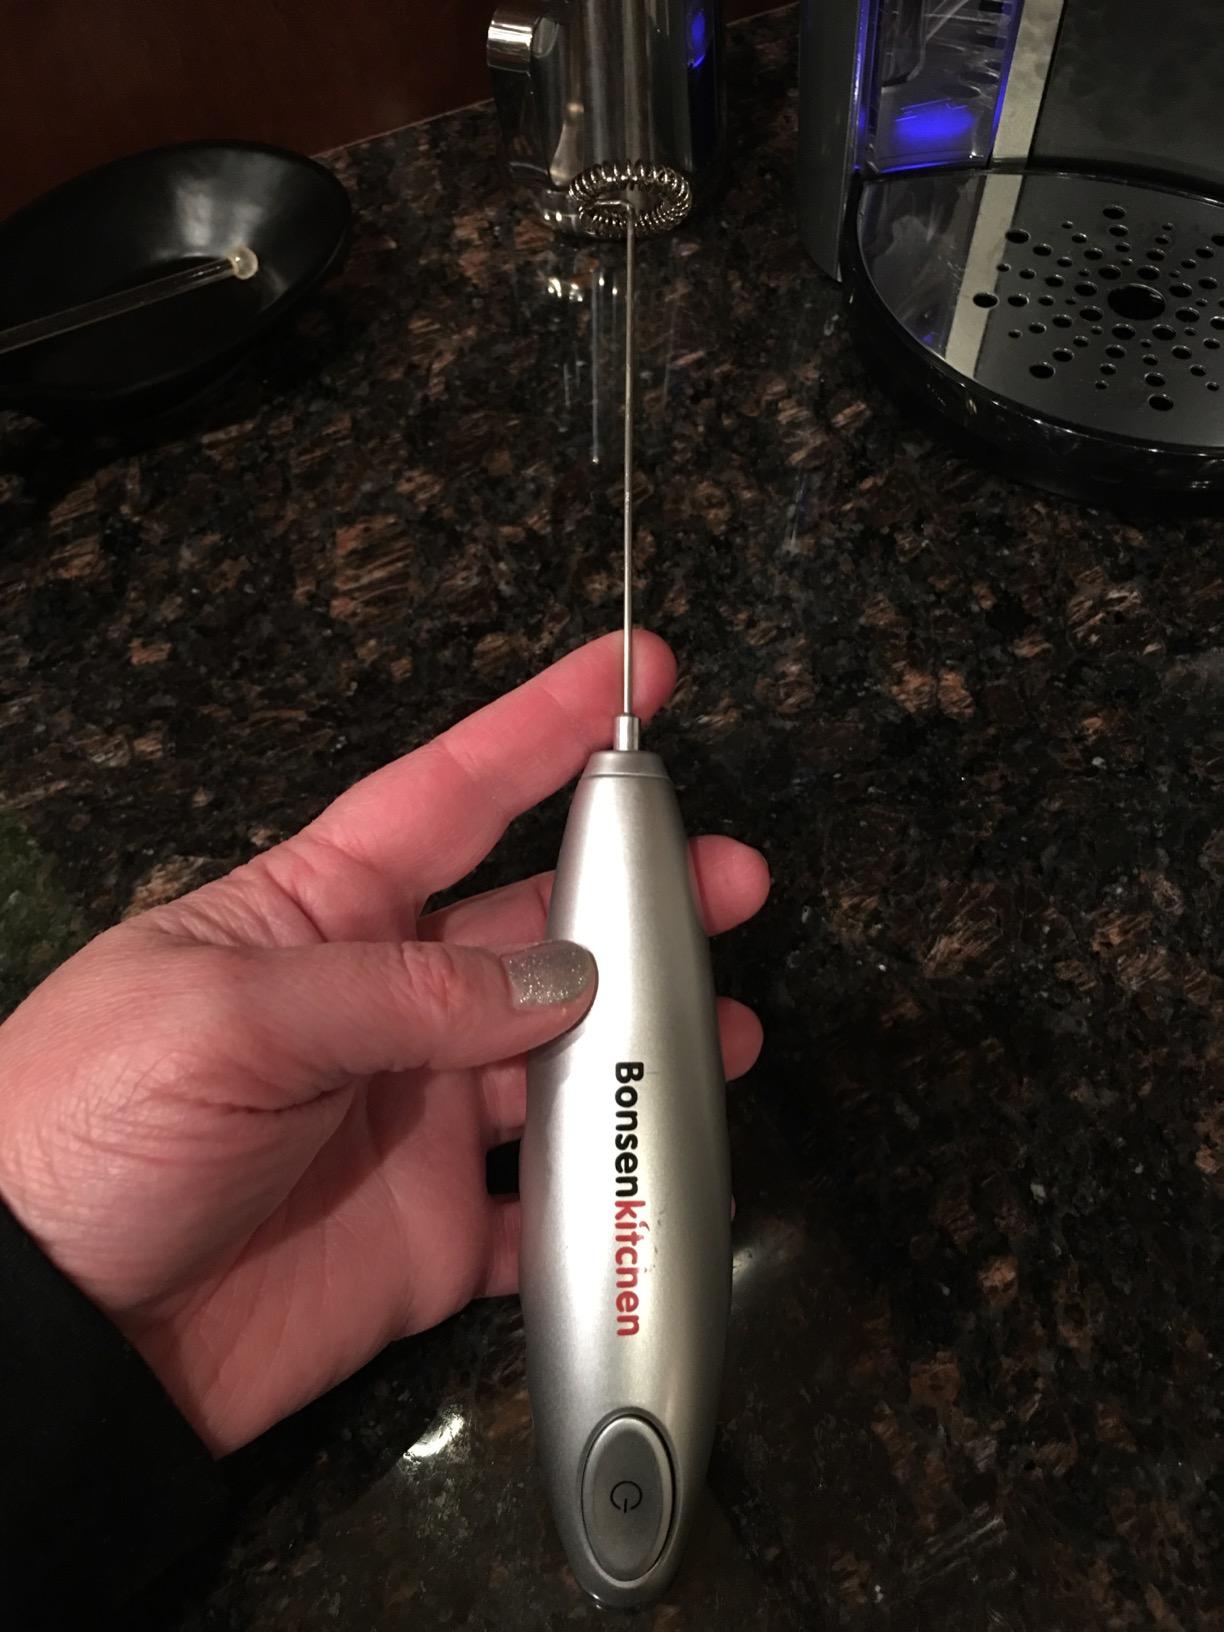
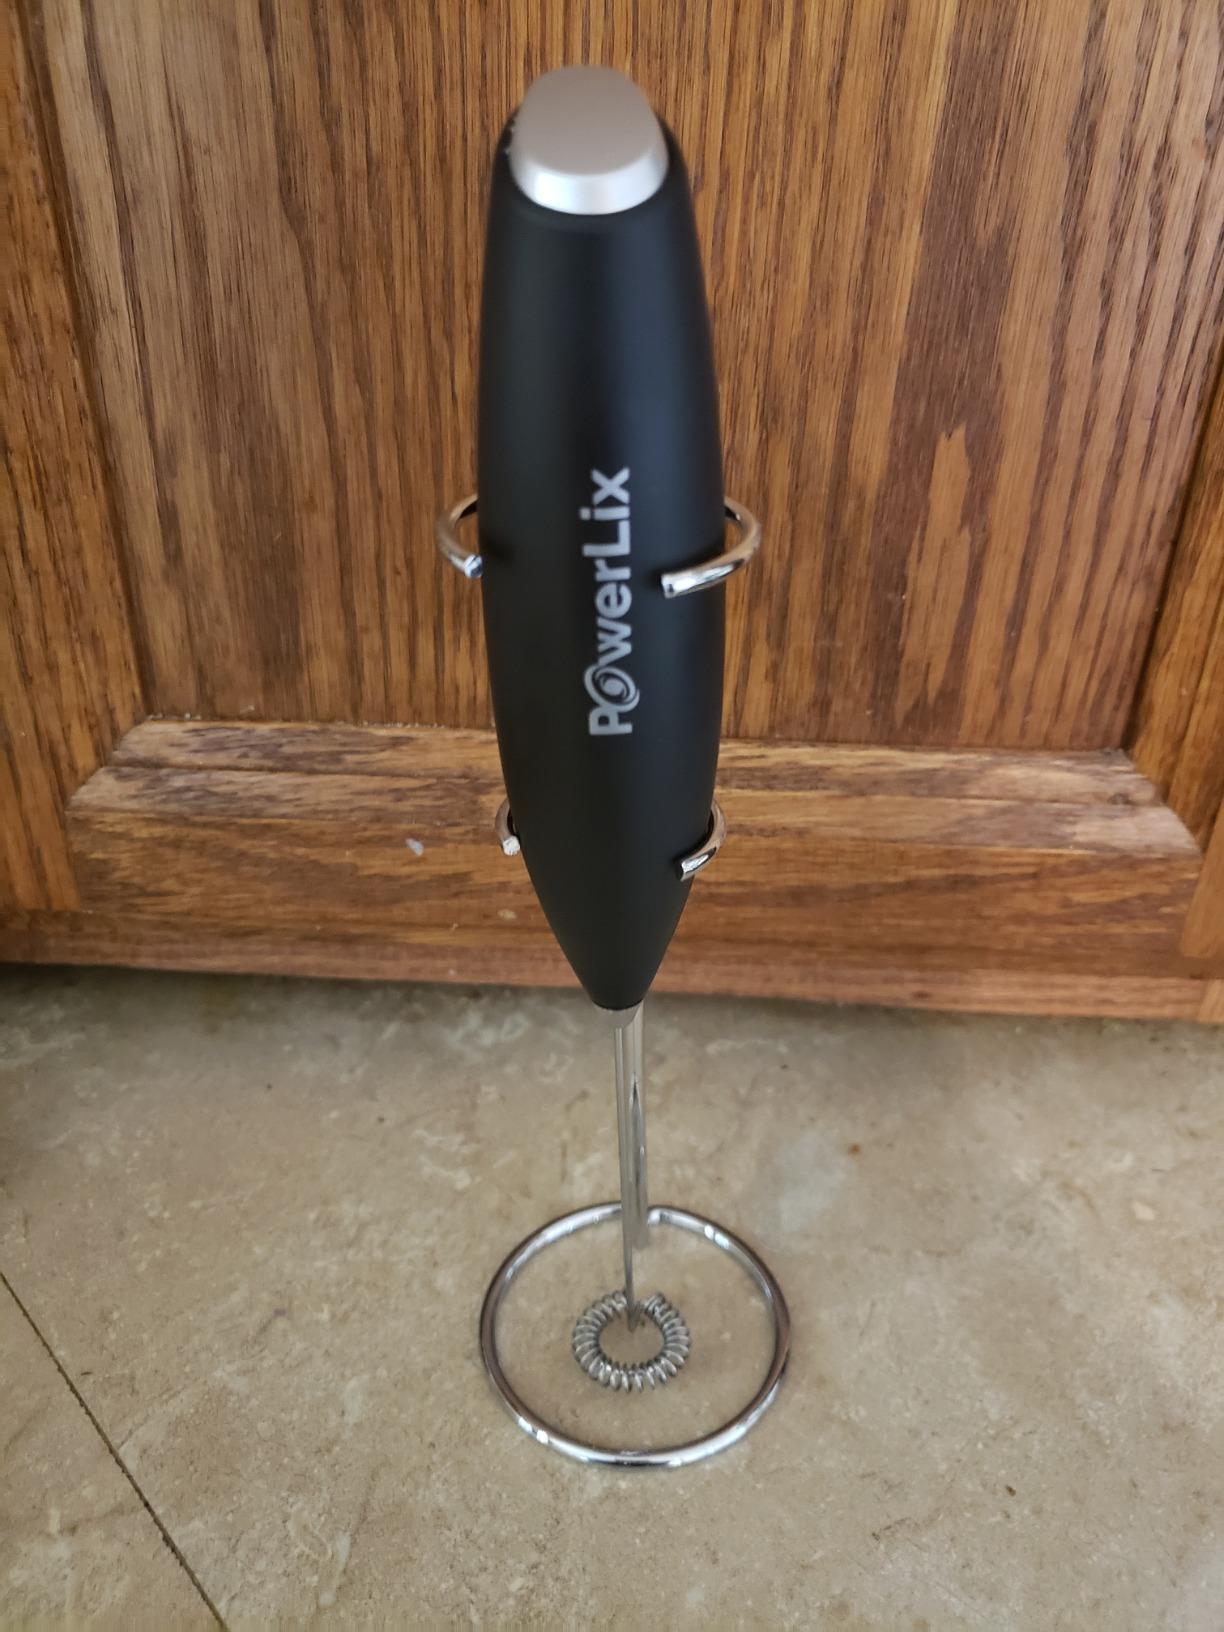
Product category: items_mixer
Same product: no